Tadeusz Boy-Żeleński

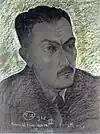
Boy-Żeleński, by Witkacy, 1928

At the outbreak of World War I, Żeleński was conscripted into the Austro-Hungarian Army and served as medic to railway troops. After the war, he returned to Poland and, in 1922, moved to Warsaw. He did not return to his medical practice but instead focused entirely on writing.